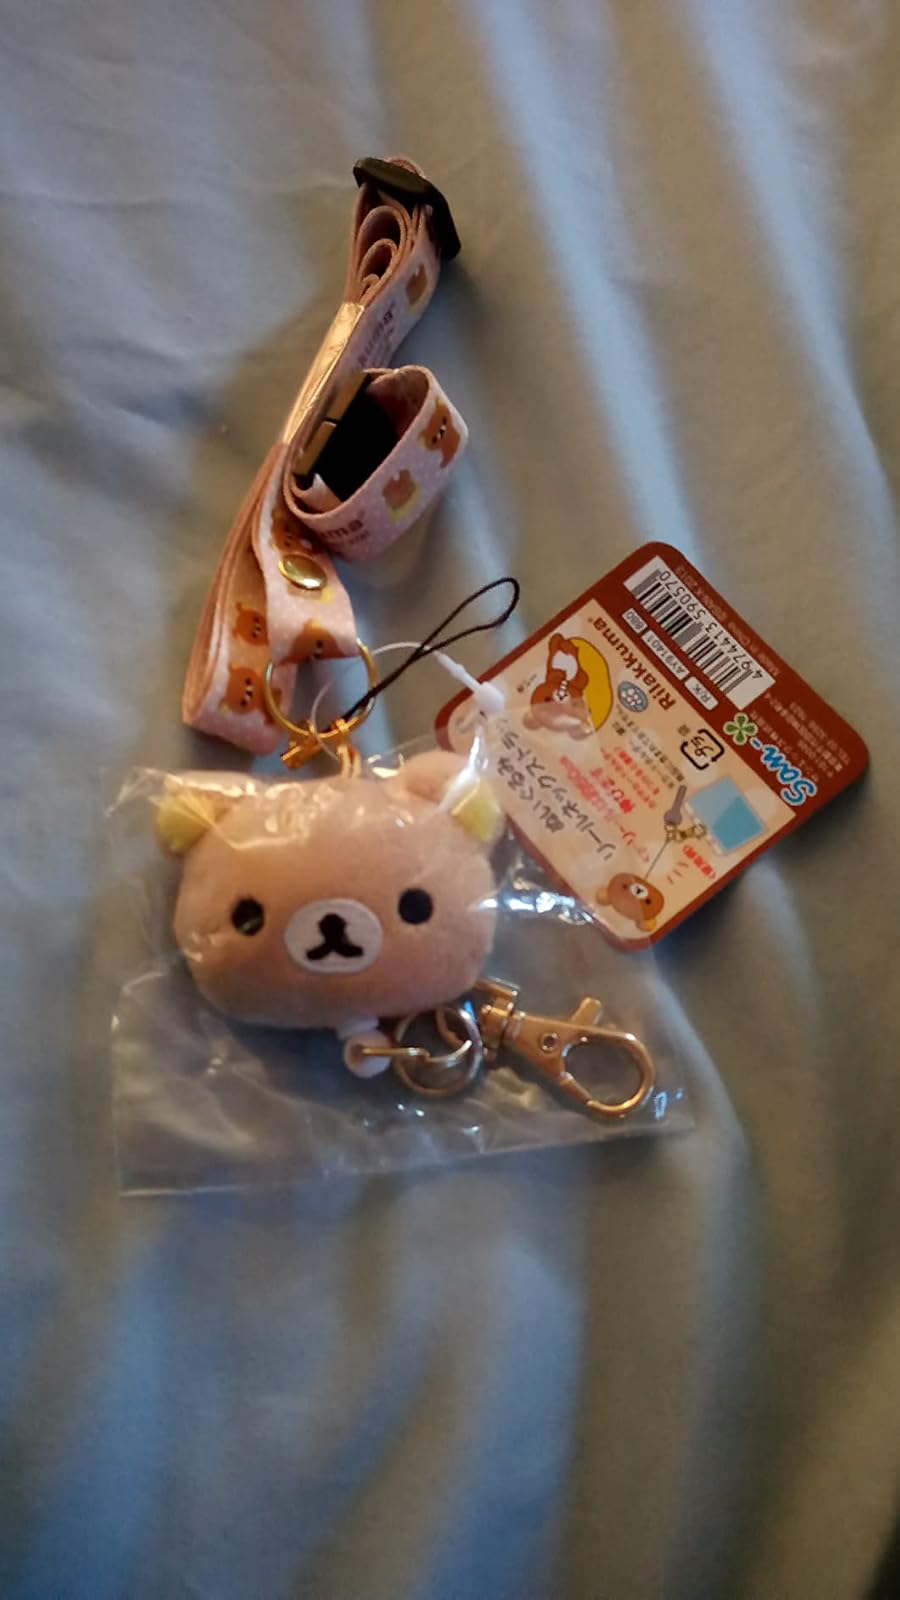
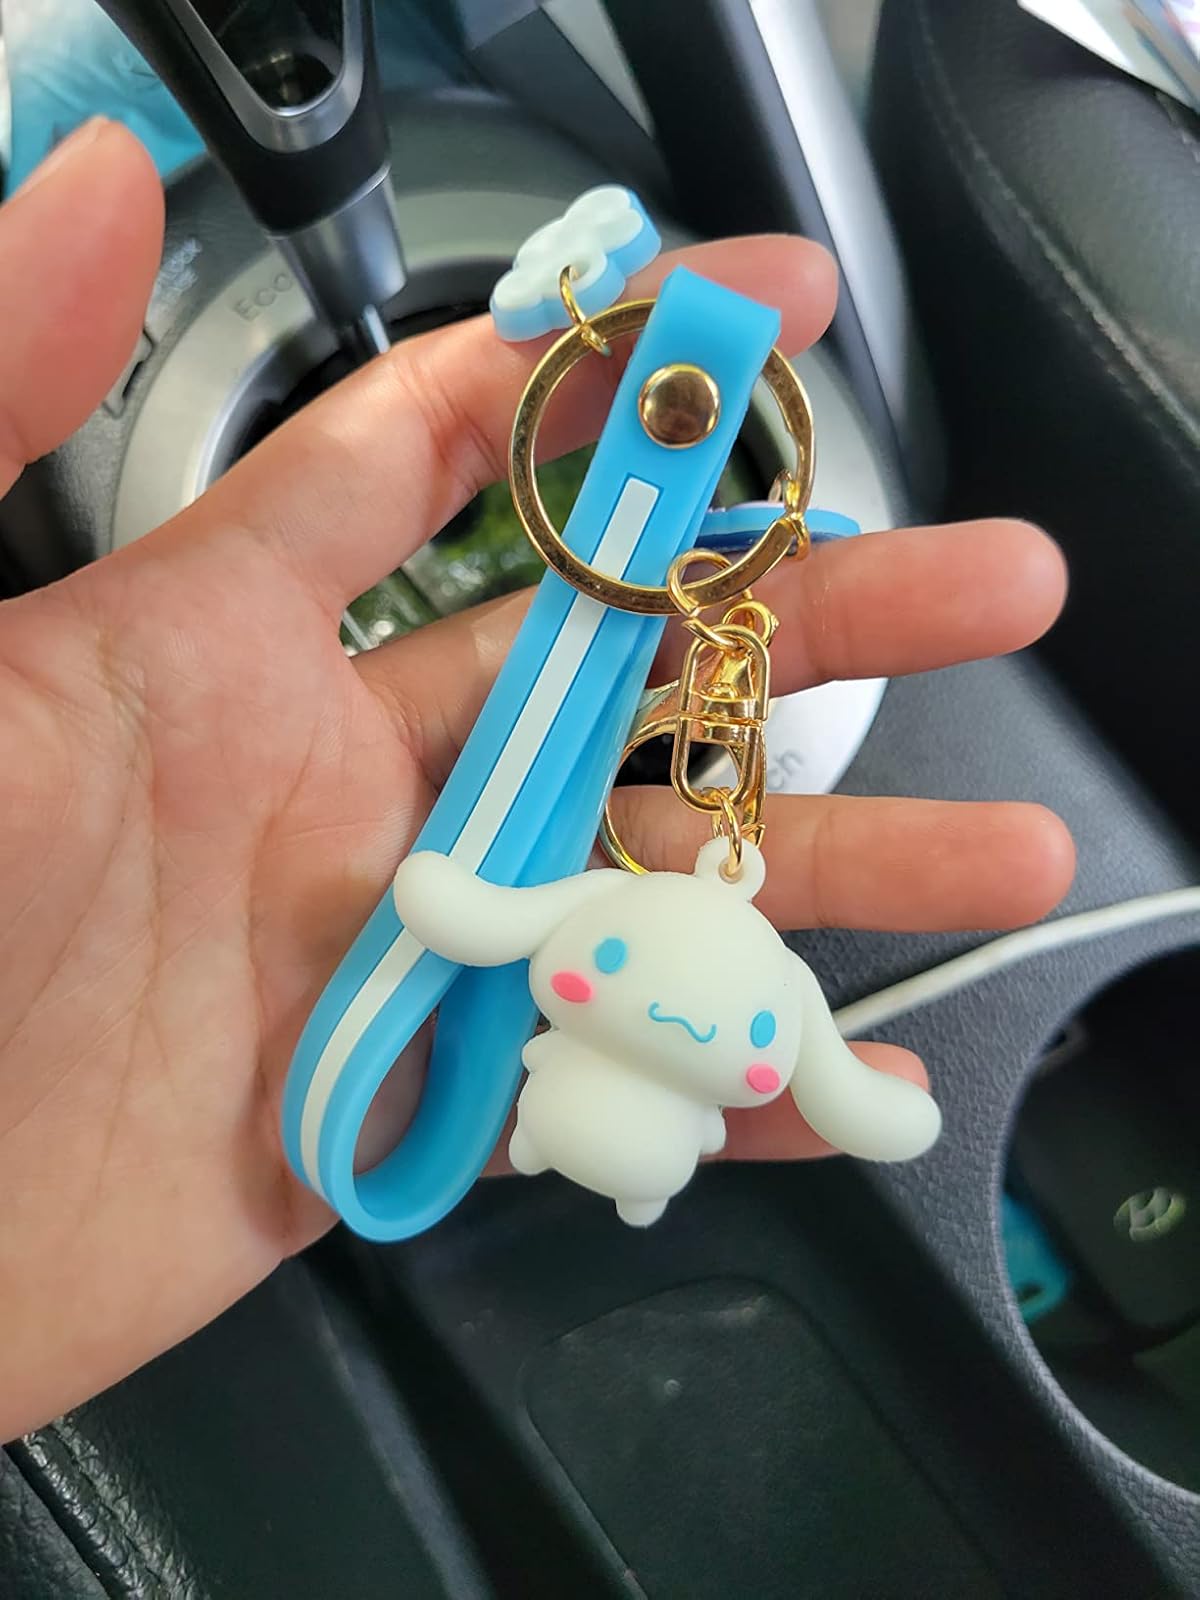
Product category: accessories_keychain
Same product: no